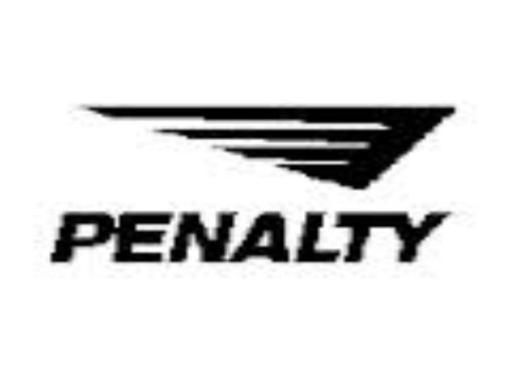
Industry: Clothes